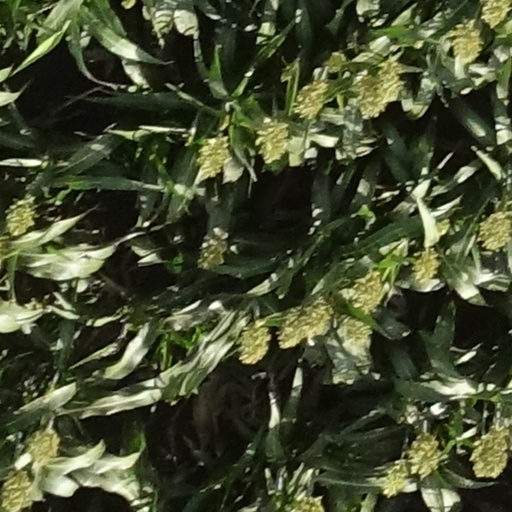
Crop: sorghum